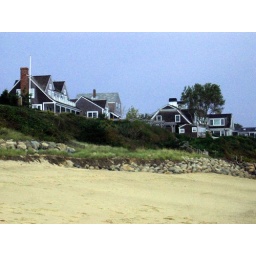
I would love to live in one of these houses overlooking the ocean on the cape!